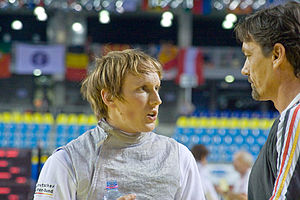
Benjamin Kleibrink
Benjamin Kleibrink
Benjamin Kleibrink er en tysk fægter]. Han repræsenterede Tyskland under Sommer-OL 2012 i London, hvor han vandt bronze i holdkonkurrencen. Desuden vandt han guld i individuel Fleuret ved legene i Beijing i 2008.